Online gambling

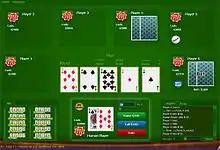
An online poker game

Online gambling (also known as iGaming or iGambling) is any kind of gambling conducted on the internet. This includes virtual poker, casinos, and sports betting. The first online gambling venue opened to the general public was ticketing for the Liechtenstein International Lottery in October 1994. Today, the market is worth around $40 billion globally each year, according to various estimates.